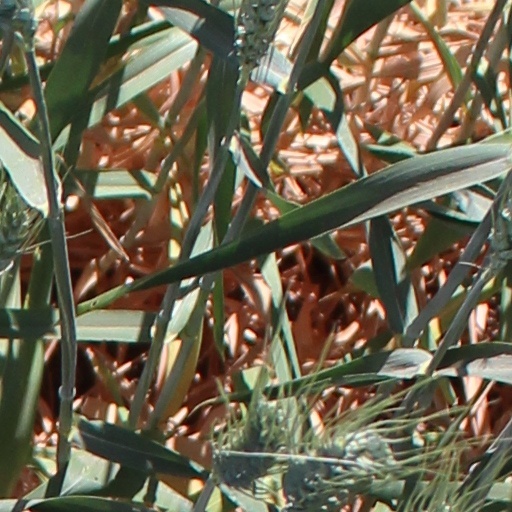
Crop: wheat